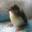
Label: bird